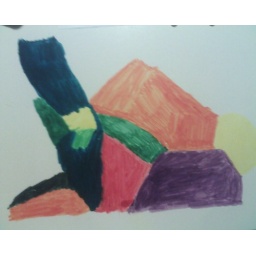
added some orange to the top and yellow by purple